French cruiser Casabianca

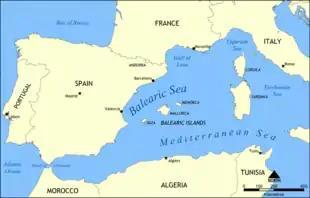
Map of the western Mediterranean, where "Casabianca" spent the majority of her peacetime career

The keel for "Casabiana" was laid down at the shipyard in Lormont in January 1894, the last member of the class to begin construction. She was launched on 21 September 1895 and fitting-out work was completed in 1896. During her initial sea trials that year, she reached a speed of . She was commissioned in time to take part in that year's maneuvers with the Mediterranean Squadron, which lasted from 6 to 30 July. She served as part of the cruiser screen for the 2nd Division, along with the armored cruiser , the protected cruiser , and the torpedo cruiser .